Tariq Ali

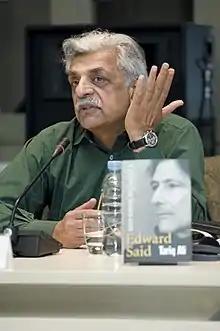
Ali presenting Spanish version of "Conversations with Edward Said", Córdoba, 2010

In 1990, he published the satire "Redemption", on the inability of the Trotskyists to handle the downfall of the Eastern bloc. The book contains parodies of many well-known figures in the Trotskyist movement. In 1999 Ali strongly criticised NATO intervention in Bosnia and Herzegovina in the piece "Springtime for NATO", and book "Masters of the Universe? NATO's Balkan Crusade" in which he negated the extent and nature of crimes committed by Serbian forces in Bosnia and Kosovo. He defended denialist claims espoused by figures such as Diana Johnstone and Edward S. Herman.